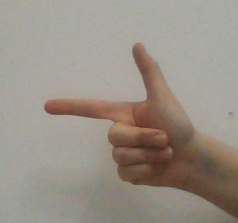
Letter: yaa